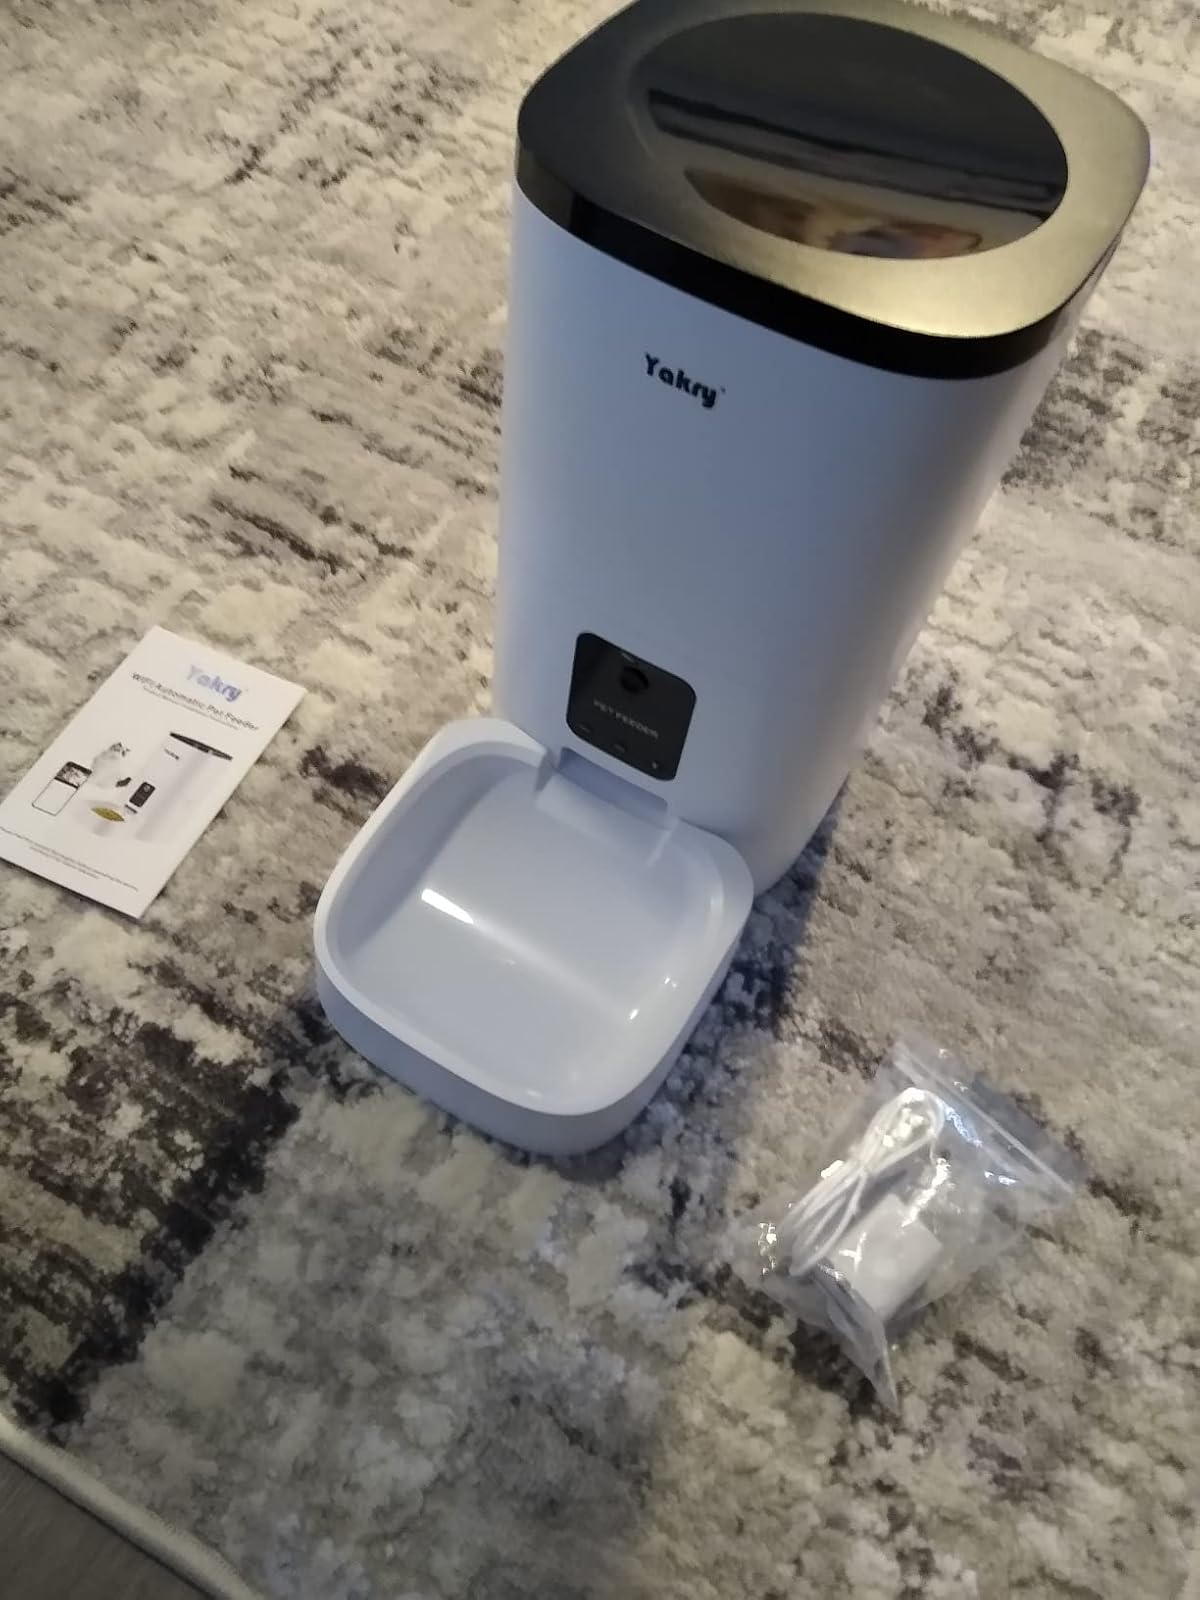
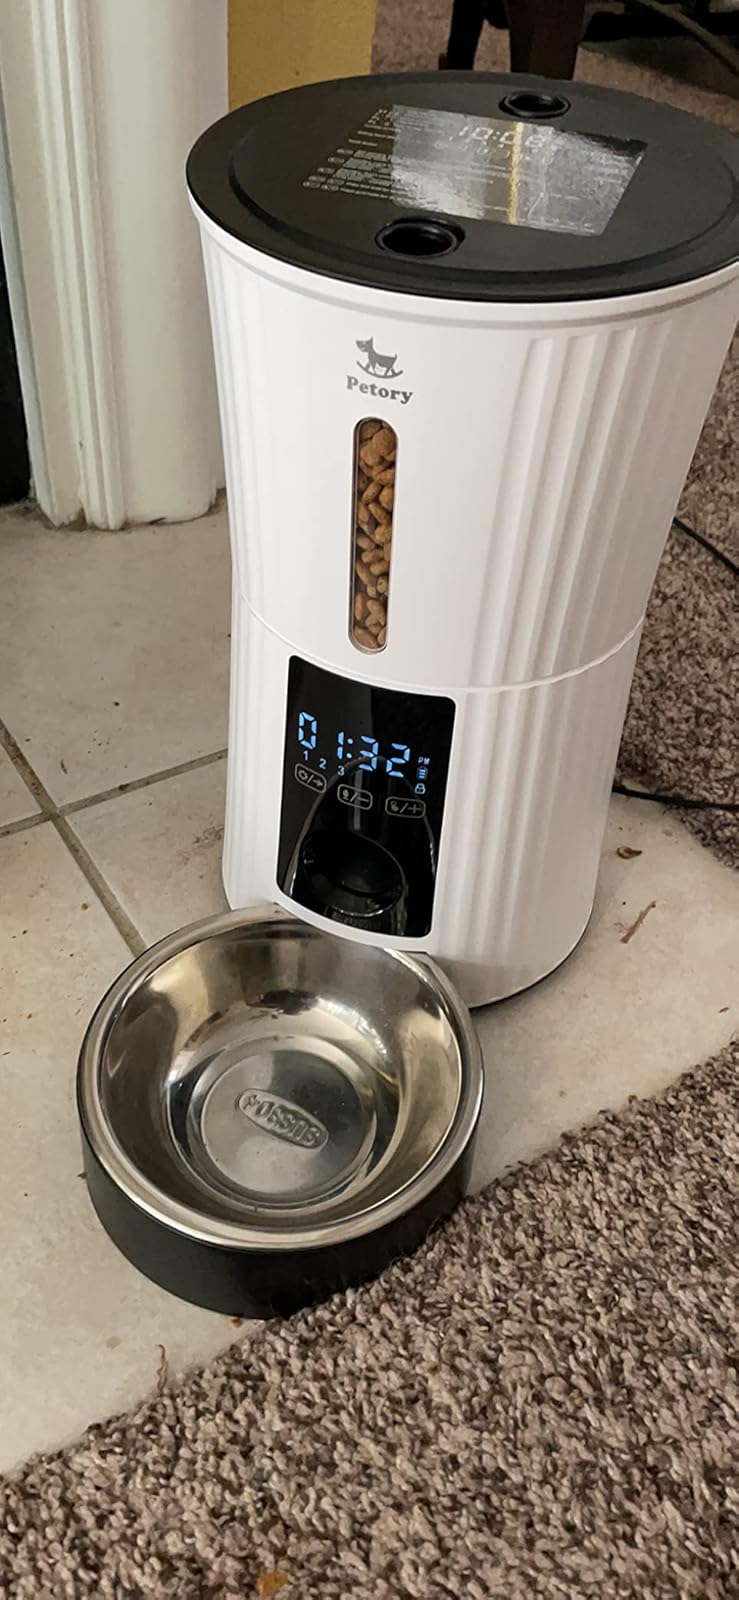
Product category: items_feeder
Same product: no